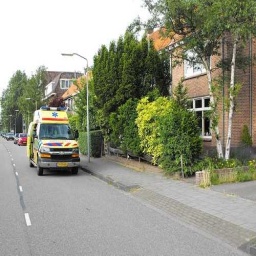
Label: ambulance